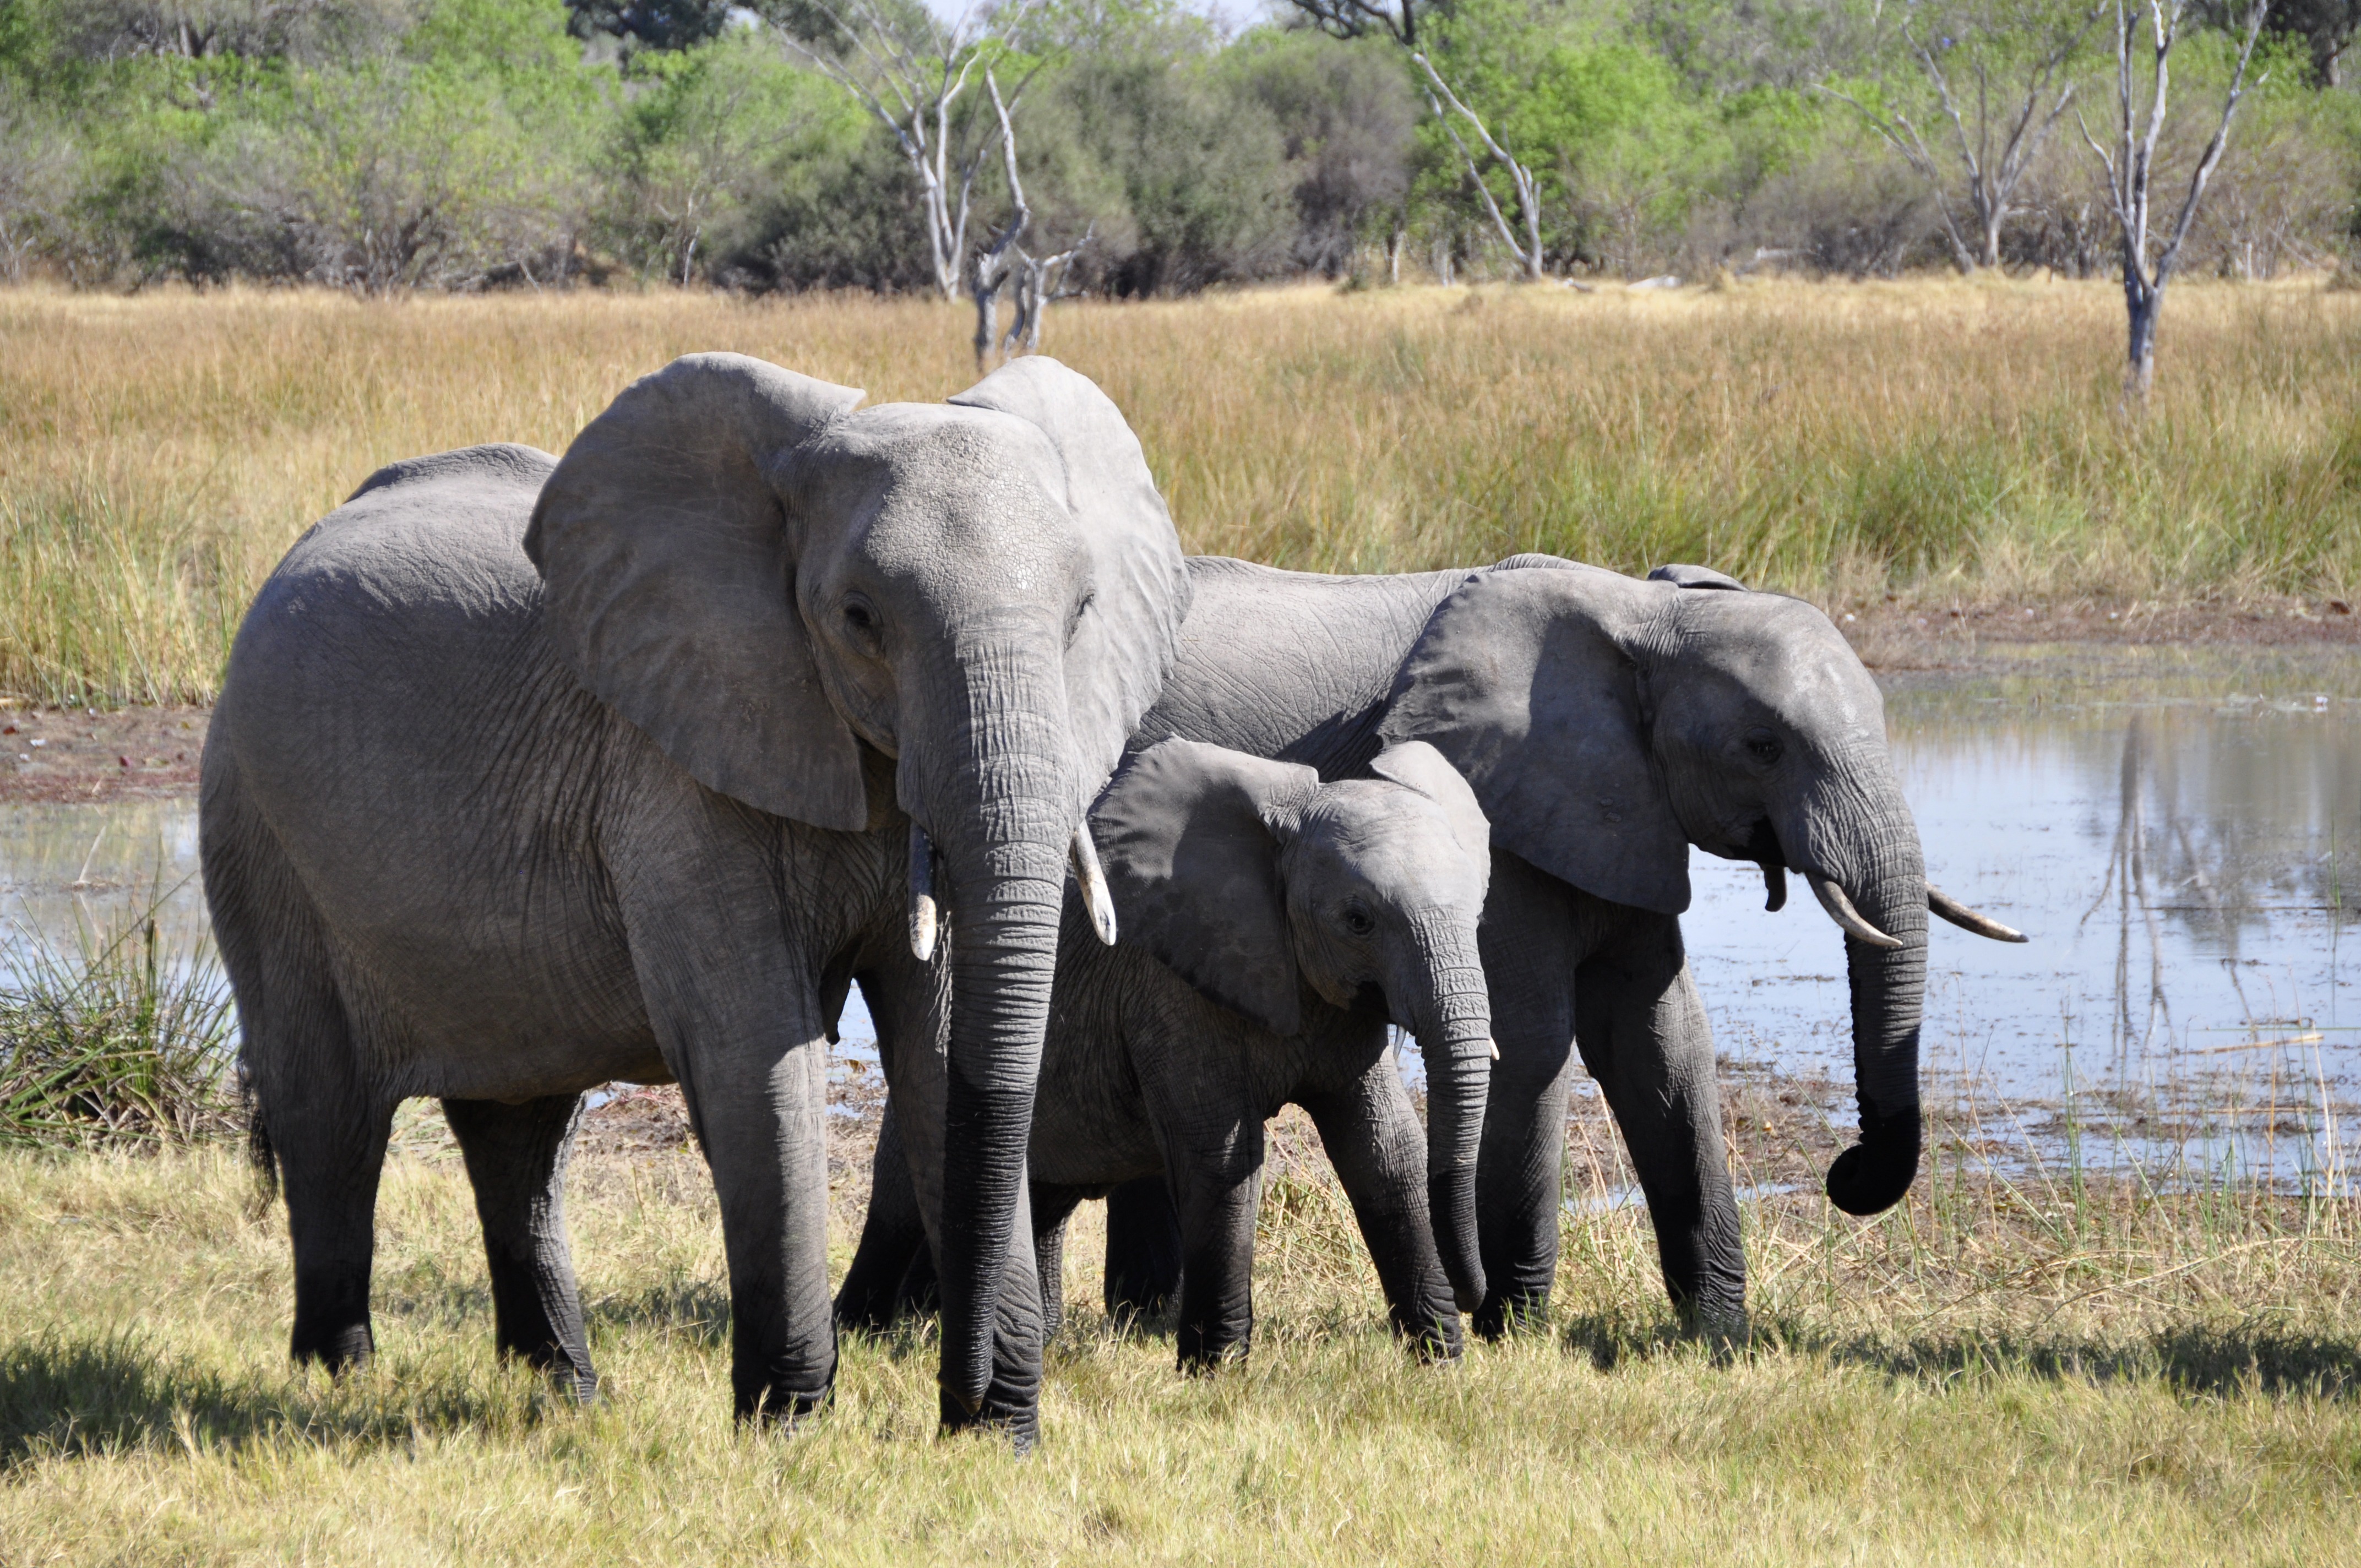
adventure, animal, wildlife, herd, pasture, grazing, africa, mammal, fauna, savanna, plain, elephant, grassland, safari, okavango delta, indian elephant, african elephant, elephants and mammoths